List of wine professionals

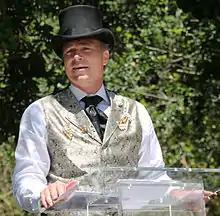
Jean-Charles Boisset

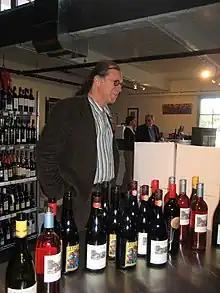
Californian winemaker Randall Grahm of Bonny Doon Vineyards

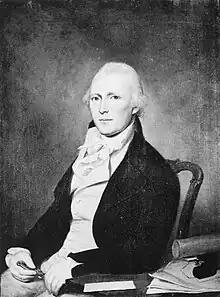
John Adlum

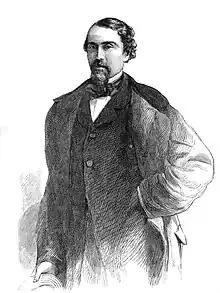
Charles Heidsieck, notable Champagne maker known as "Champagne Charlie"

Included are wine professionals at an elevated level compared with "Wine writers", being authorities on wine tasting, having established rating systems or written reference works.